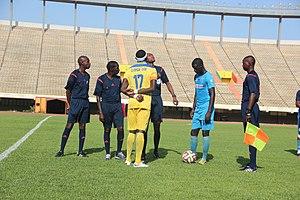
Pile ou face avant le coup d'envoi du match Olympique Ngor - Guédiawaye FC.